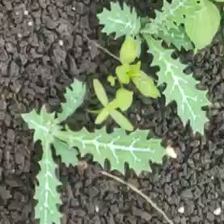
Weed species: Bilayat_(Mexicana_Argemone)